Milovan Bojić

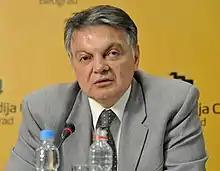

At one time a high-ranking member of the Yugoslav Left party, Bojić served as a Deputy Prime Minister of Serbia from 1998 to 2000 and was also the country's Minister of Health in 2000. He resigned from office with the fall of Slobodan Milošević's government. He was re-elected to the National Assembly of Serbia in the 2016 Serbian parliamentary election for the far-right Serbian Radical Party and served until his resignation on 30 August 2017.